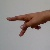
The image shows a hand gesture representing the letter 'P' in Indian Sign Language.